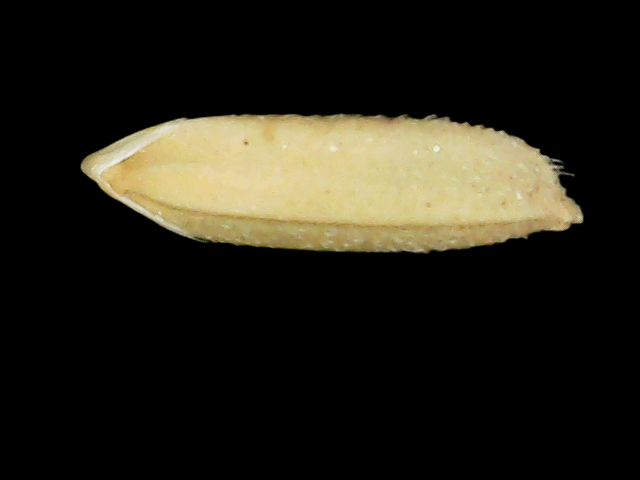
Rice variety: Binadhan16